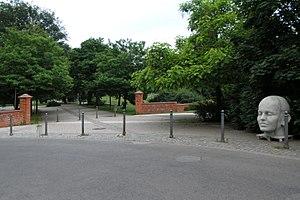
Le Parc Letná est un grand parc situé sur la colline de Letná, construit sur un plateau au-dessus du fleuve Vltava à Prague, en République Tchèque. L'altitude de Letná permet des vues dominante sur la Vieille Ville.